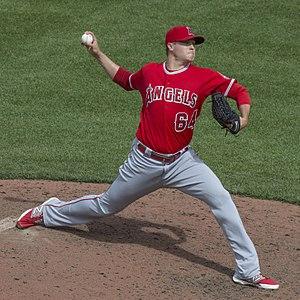
Michael William Morin est un lanceur de relève droitier des Ligues majeures de baseball jouant avec les Angels de Los Angeles.